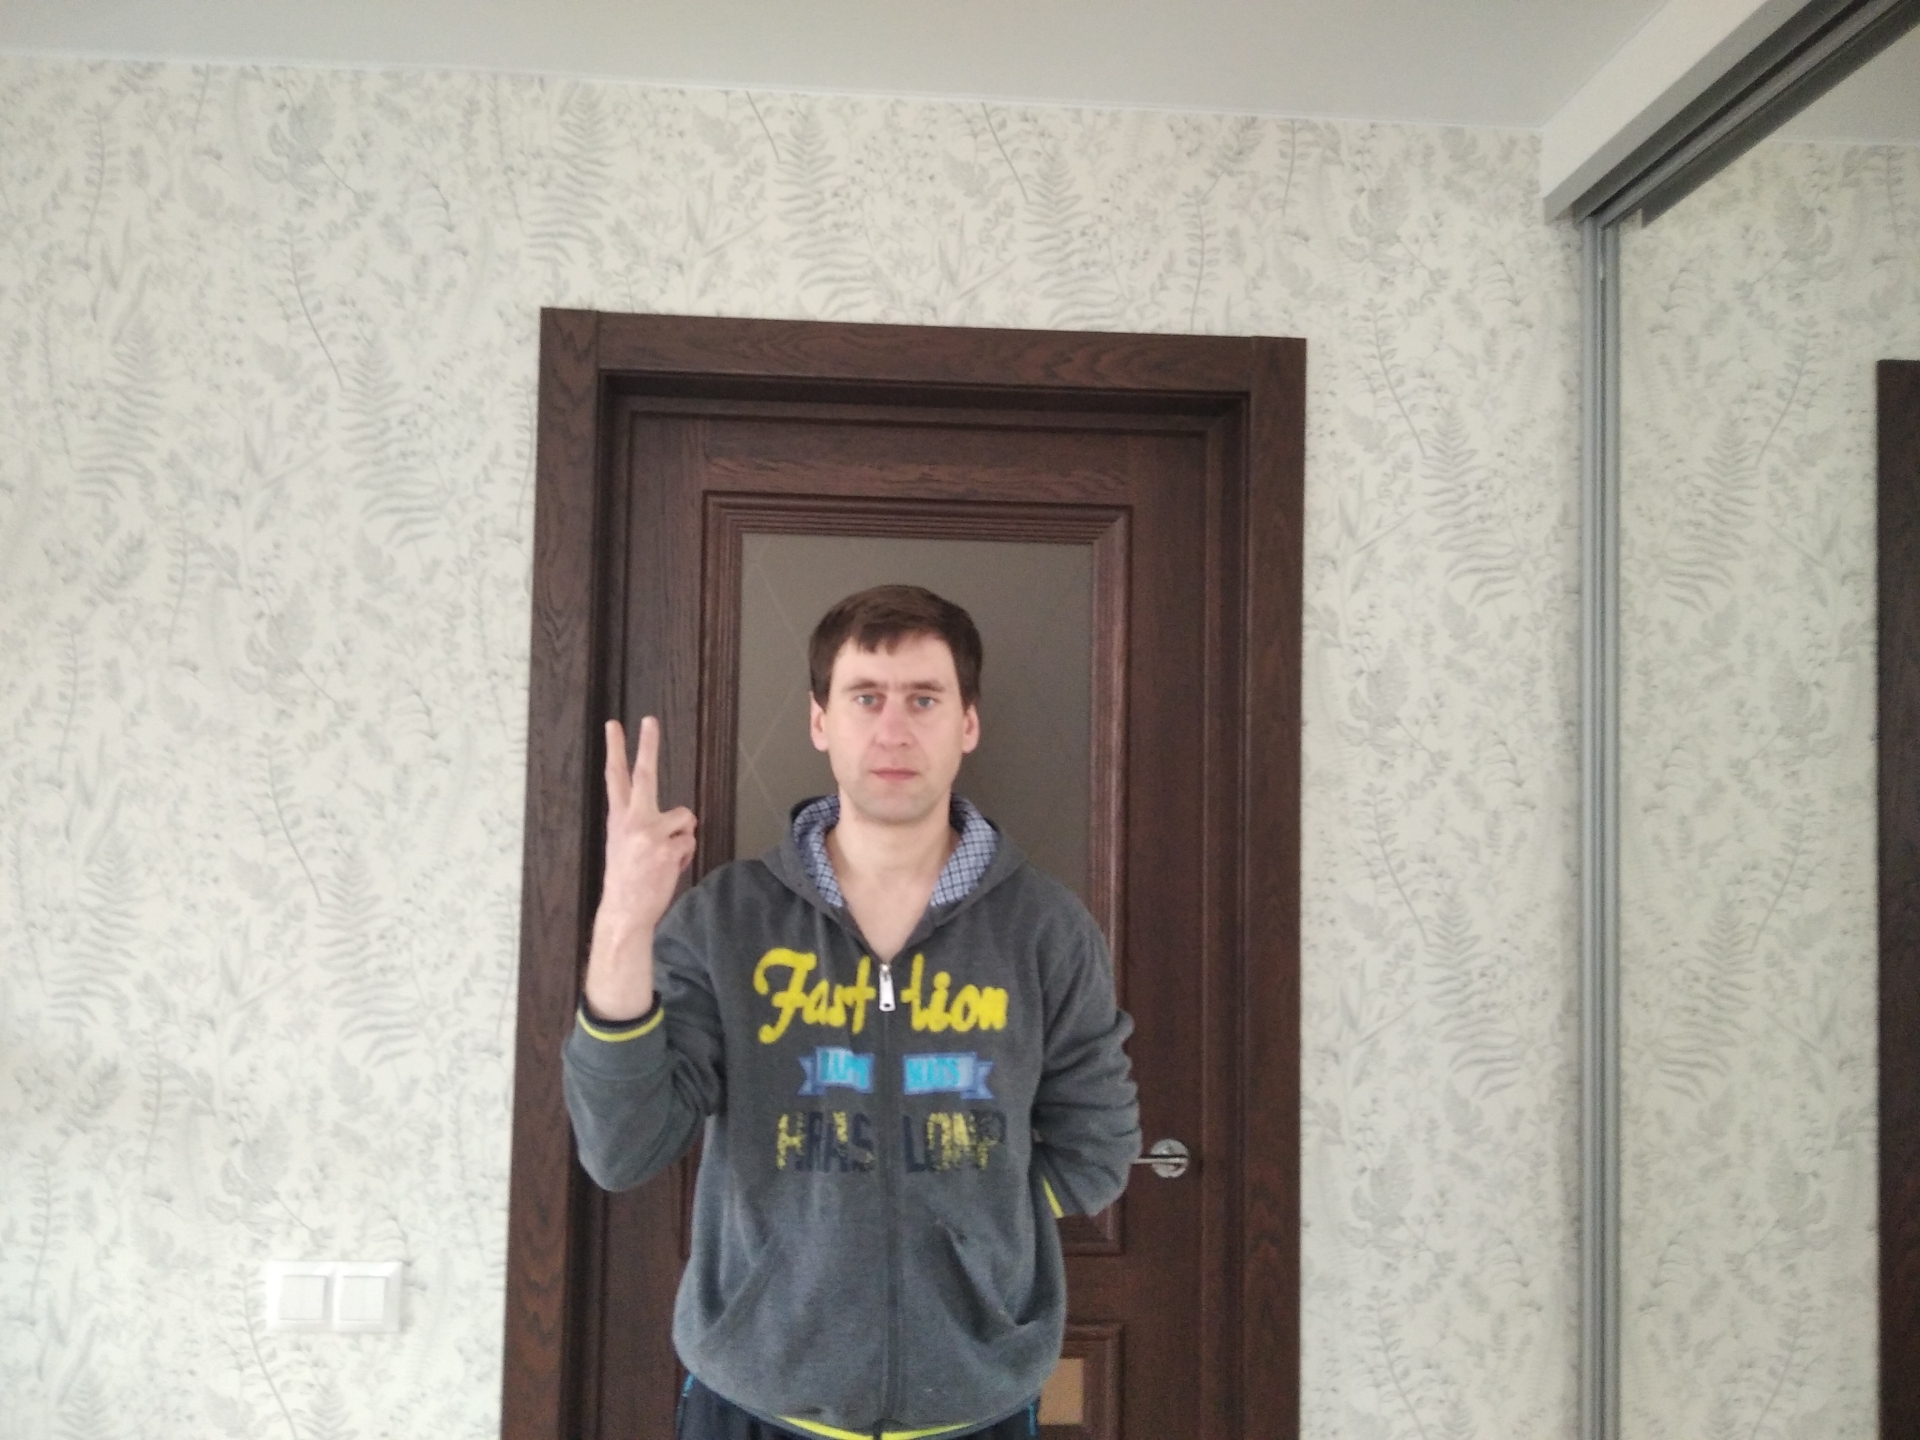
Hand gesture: peace_inverted